Afula

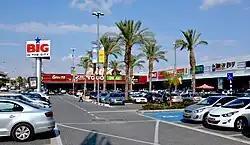
BIG shopping center

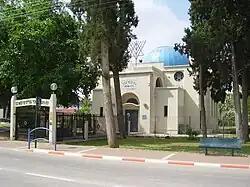
Great synagogue of Afula

The Alon Tavor Industrial Zone is located northeast of Afula off Highway 65. The Tadiran air conditioner factory is located there. Two Israeli plastics manufacturers, Keter Plastic and StarPlast, are also based there.